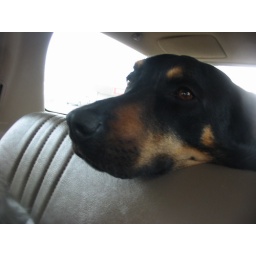
Lily found the most comfy location in the Suburban, on a pile of sleeping bags